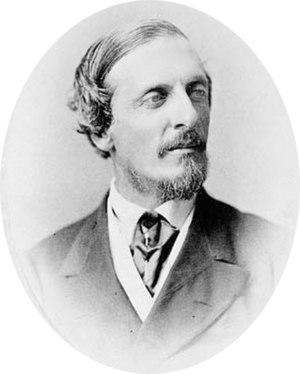
Ceci est une liste des sous-secrétaire d'État parlementaire est des sous-secrétaire d'État permanent du Bureau de l'Inde au cours de la période de la domination britannique entre 1866 et 1948, et pour la Birmanie de 1858 à 1948.